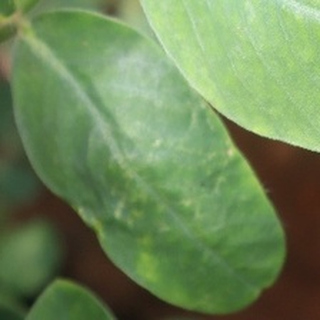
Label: healthy_groundnut